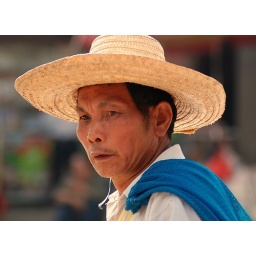
&amp;quot;I saw plenty of time passing away in my field and the joy of harvest when trees bear fruits.&amp;quot;